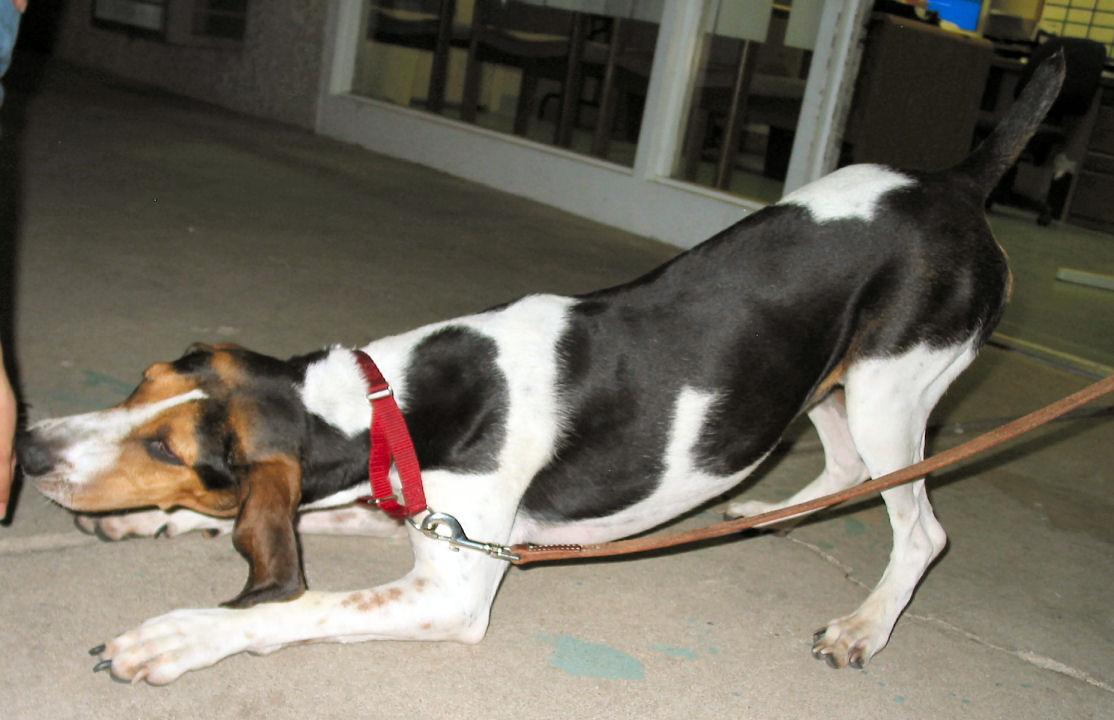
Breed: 216-n000063-Walker_hound